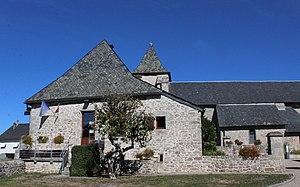
La mairie
Saint-Paul est une commune française située dans le département de la Corrèze en région Nouvelle-Aquitaine.